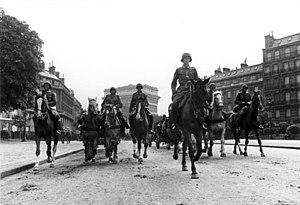
La bataille de France ou campagne de France est l'invasion des Pays-Bas, de la Belgique, du Luxembourg et de la France, par les forces du Troisième Reich, pendant la Seconde Guerre mondiale. L'offensive débute le 10 mai 1940, mettant fin à la « drôle de guerre ». Après la percée allemande de Sedan et une succession de reculs des armées britannique, française et belge, ponctuées par les batailles de la Dyle, de Gembloux, de Hannut, de la Lys et de Dunkerque, elle se termine par la retraite des troupes britanniques et la demande d'armistice du gouvernement français, qui est signé le 22 juin, les militaires ayant refusé la capitulation.
L’avenue Foch est une avenue du 16ᵉ arrondissement de Paris.